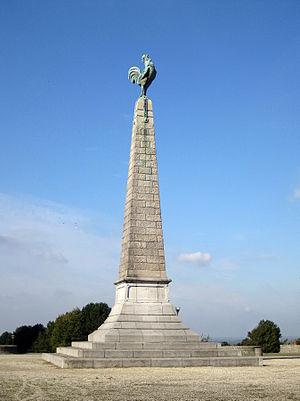
Jemappes (Belgique), le monument du Coq élevé en souvenir de la bataille ayant opposé le 6 novembre 1792 l'armée révolutionnaire française commandée par le Général Dumouriez à l'armée autrichienne sous les ordres du Duc Albert de Saxe-Teschen.
Cette page regroupe l'ensemble du patrimoine immobilier classé de la ville belge de Mons.
Le Borinage est une région belge de la Région wallonne située dans la province de Hainaut, à l'ouest et au sud-ouest de la ville de Mons. Elle s’étend jusqu’à la frontière franco-belge, à l'extrémité ouest du sillon Sambre-et-Meuse.
La bataille de Jemappes a eu lieu à Jemappes près de Mons en Belgique entre l'Autriche et la France le 6 novembre 1792.